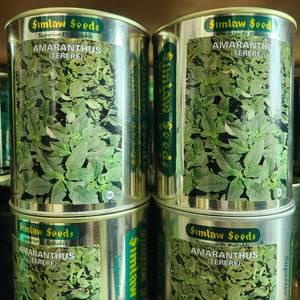
Eneo la kijiografia lenye barabara ya lami iliyopita na kukunja katika eneo hilo, kandokando mwa barabara hiyo kukiwa na uoto wa asili ulioota vizuri na kustawi. Uoto huo ukijumuisha nyasi pamoja na miti iliyokuwa na kustawi vizuri yenye rangi ya kijani kibichi.